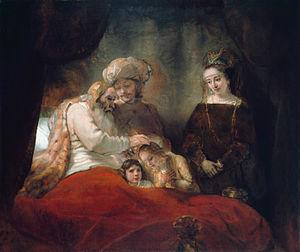
Asnath, en hébreu אָסְנַת, est une femme mentionnée dans le livre de la Genèse en tant que fille de Potiphera, prêtre de On, et femme de Joseph. Elle est la mère d'Éphraïm et Manassé. Le nom de son père, Potiphera, a la même étymologie que Potiphar, l'officier de Pharaon qui achète Joseph comme serviteur puis comme intendant de sa maison. Devenu vice-roi d'Égypte, Joseph prend Asnath pour épouse et ils ont deux enfants : Manassé et Éphraïm dont les descendants donneront deux des douze tribus d'Israël.